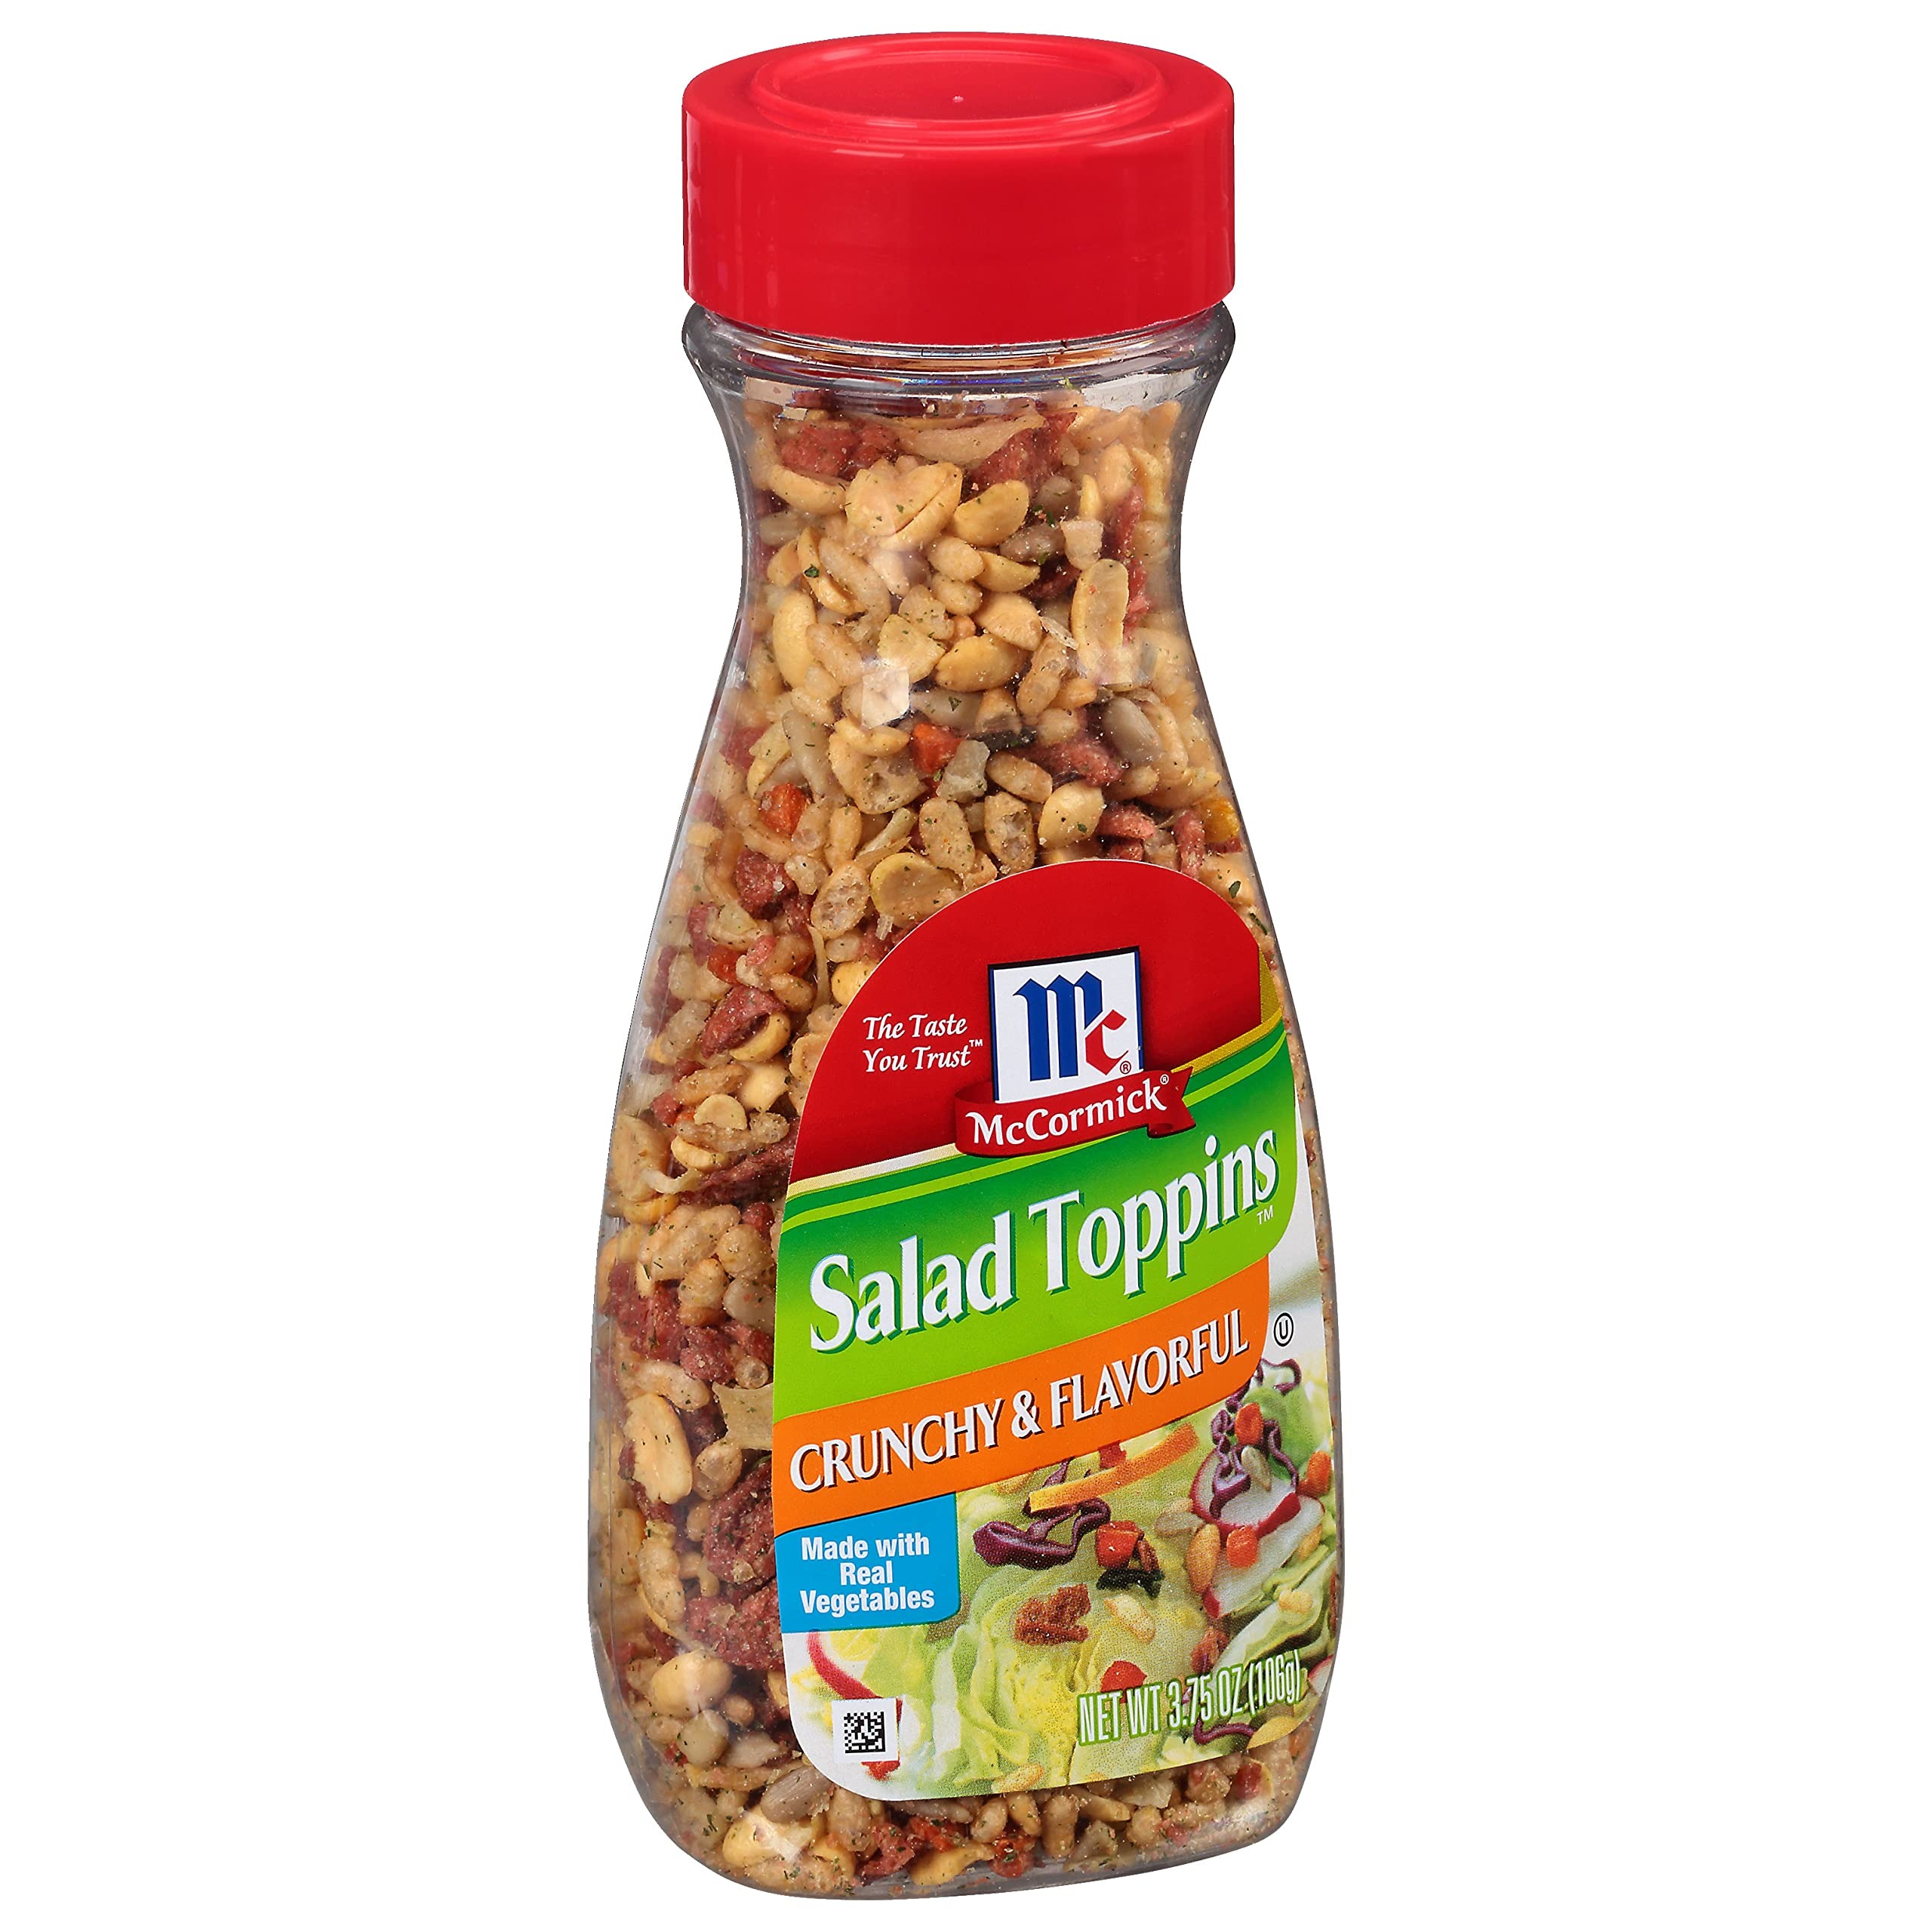
Item Name: McCormick Salad Toppins Crunchy & Flavorful, 3.75 oz
Value: 3.75
Unit: Ounce

Price: 2.78